Stefan Pac

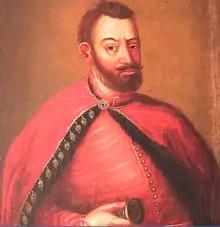

Stefan Pac (1587–17 November 1640) was a Polish–Lithuanian nobleman, politician and magnate.